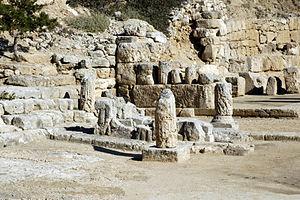
L'Héraion de Pérachora est un sanctuaire grec antique dédié à la déesse Héra. Il est situé à environ 14 km au nord-ouest de Corinthe, et à 75 km à l'ouest d'Athènes, dans une crique du golfe de Corinthe, au bout du cap Pérachora.